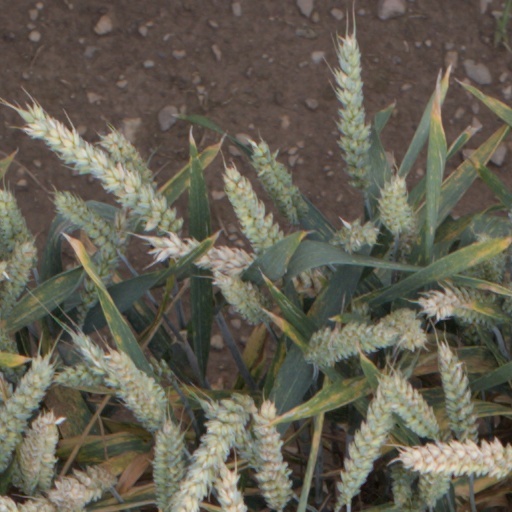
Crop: wheat